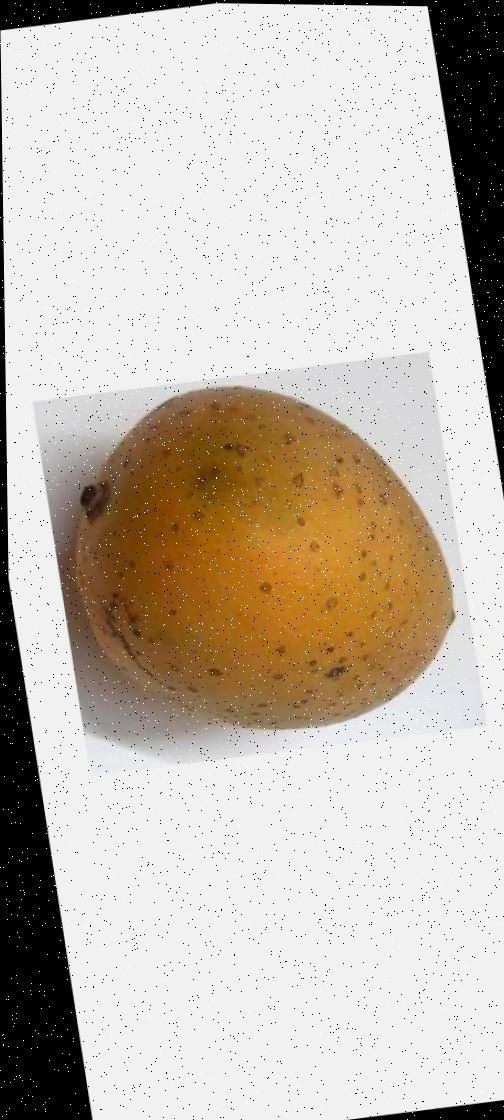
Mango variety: Gourmoti